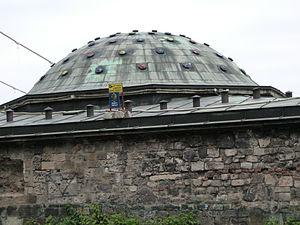
La Hongrie ottomane - ou occupation turque dans l'historiographie hongroise - fait référence à la période durant laquelle la partie Sud-Est du Royaume de Hongrie, correspondant à environ un tiers du territoire, fut occupée par l’Empire ottoman entre 1541 à 1699.